Thad M. Talcott

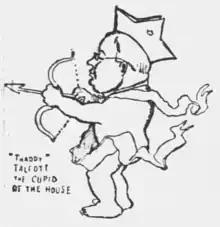
Cartoon of Representative Talcott in 1903

Talcott was a Republican. He was elected as a member of the Indiana House of Representatives in 1902. He was given the nickname "Thaddy" Talcott while in the Indiana House of Representatives. Talcott was elected to the Indiana Senate in 1904. In 1906, Talcott was defeated for re-election by E. Volney Bingham by a margin of 24 votes. The results were contested, but Bingham ultimately won.